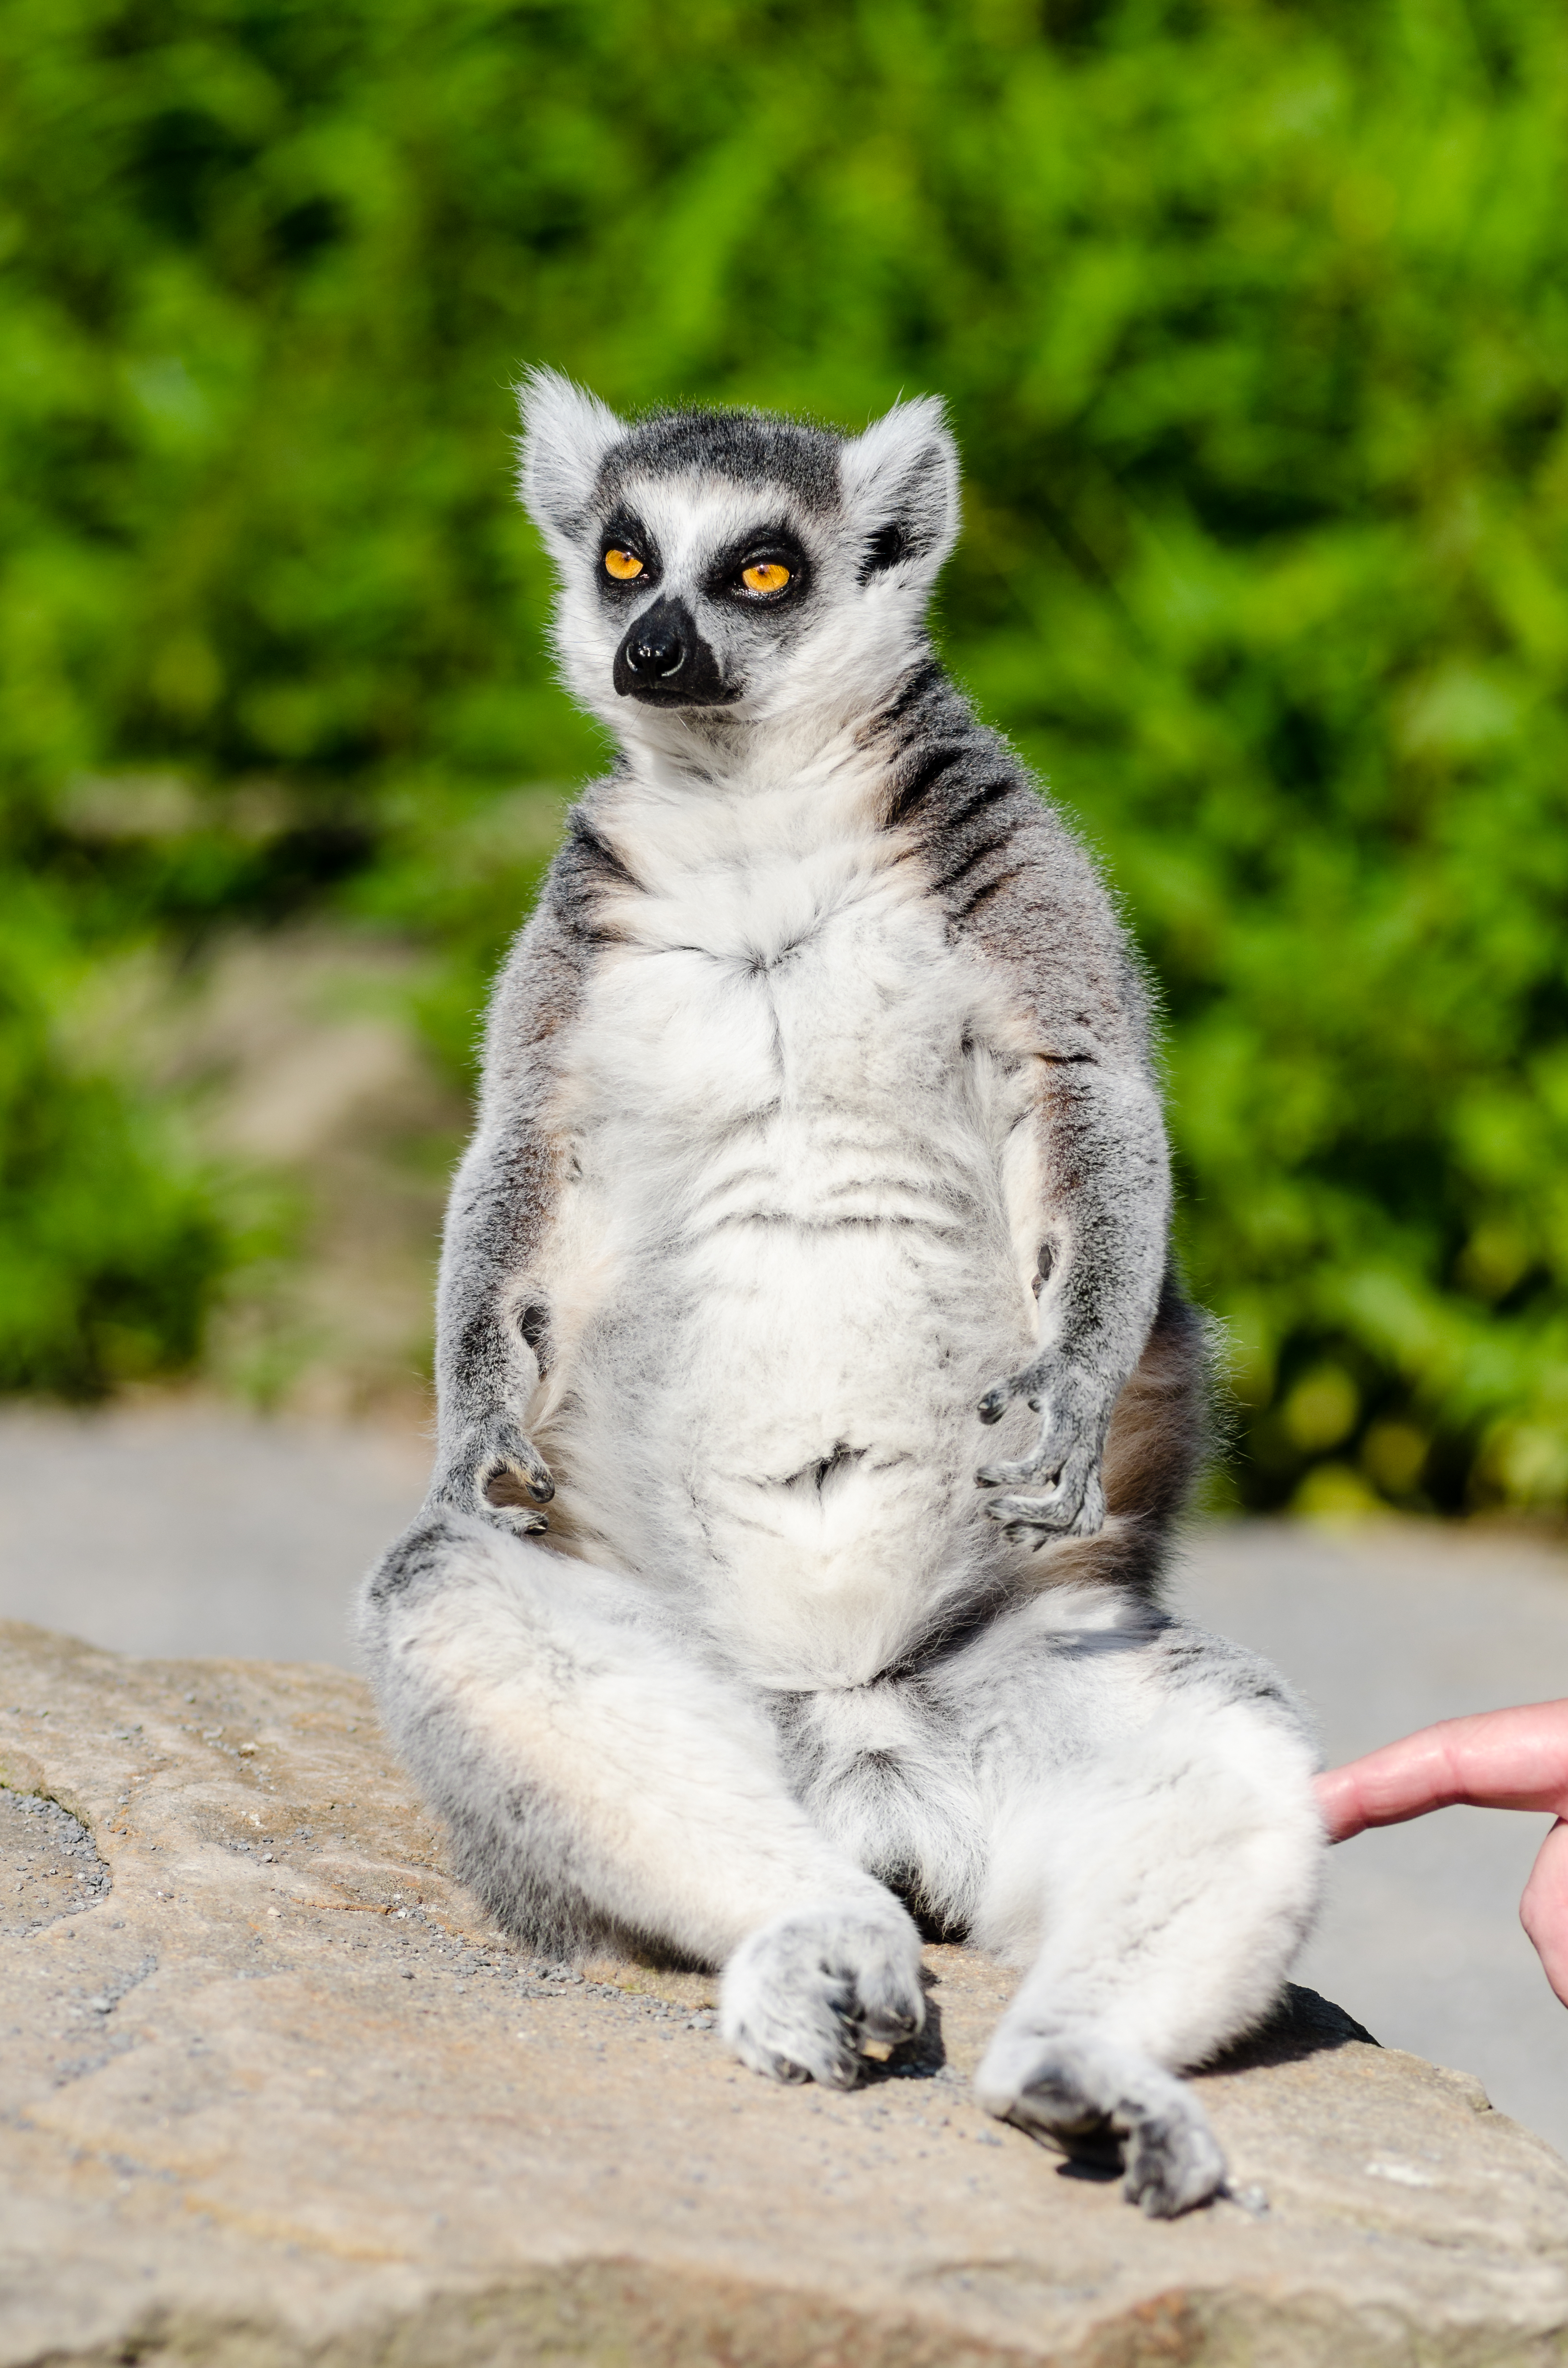
tree, bokeh, ring, feet, animal, cute, wildlife, zoo, fur, mammal, nikon, fauna, primate, eyes, hands, animals, madagascar, vertebrate, tier, ss, fell, augen, grn, baum, adorable, lemur, d7000, niedlich, tailed, catta, katta, tierpart, hnde, fse, madagaskar, meerkat